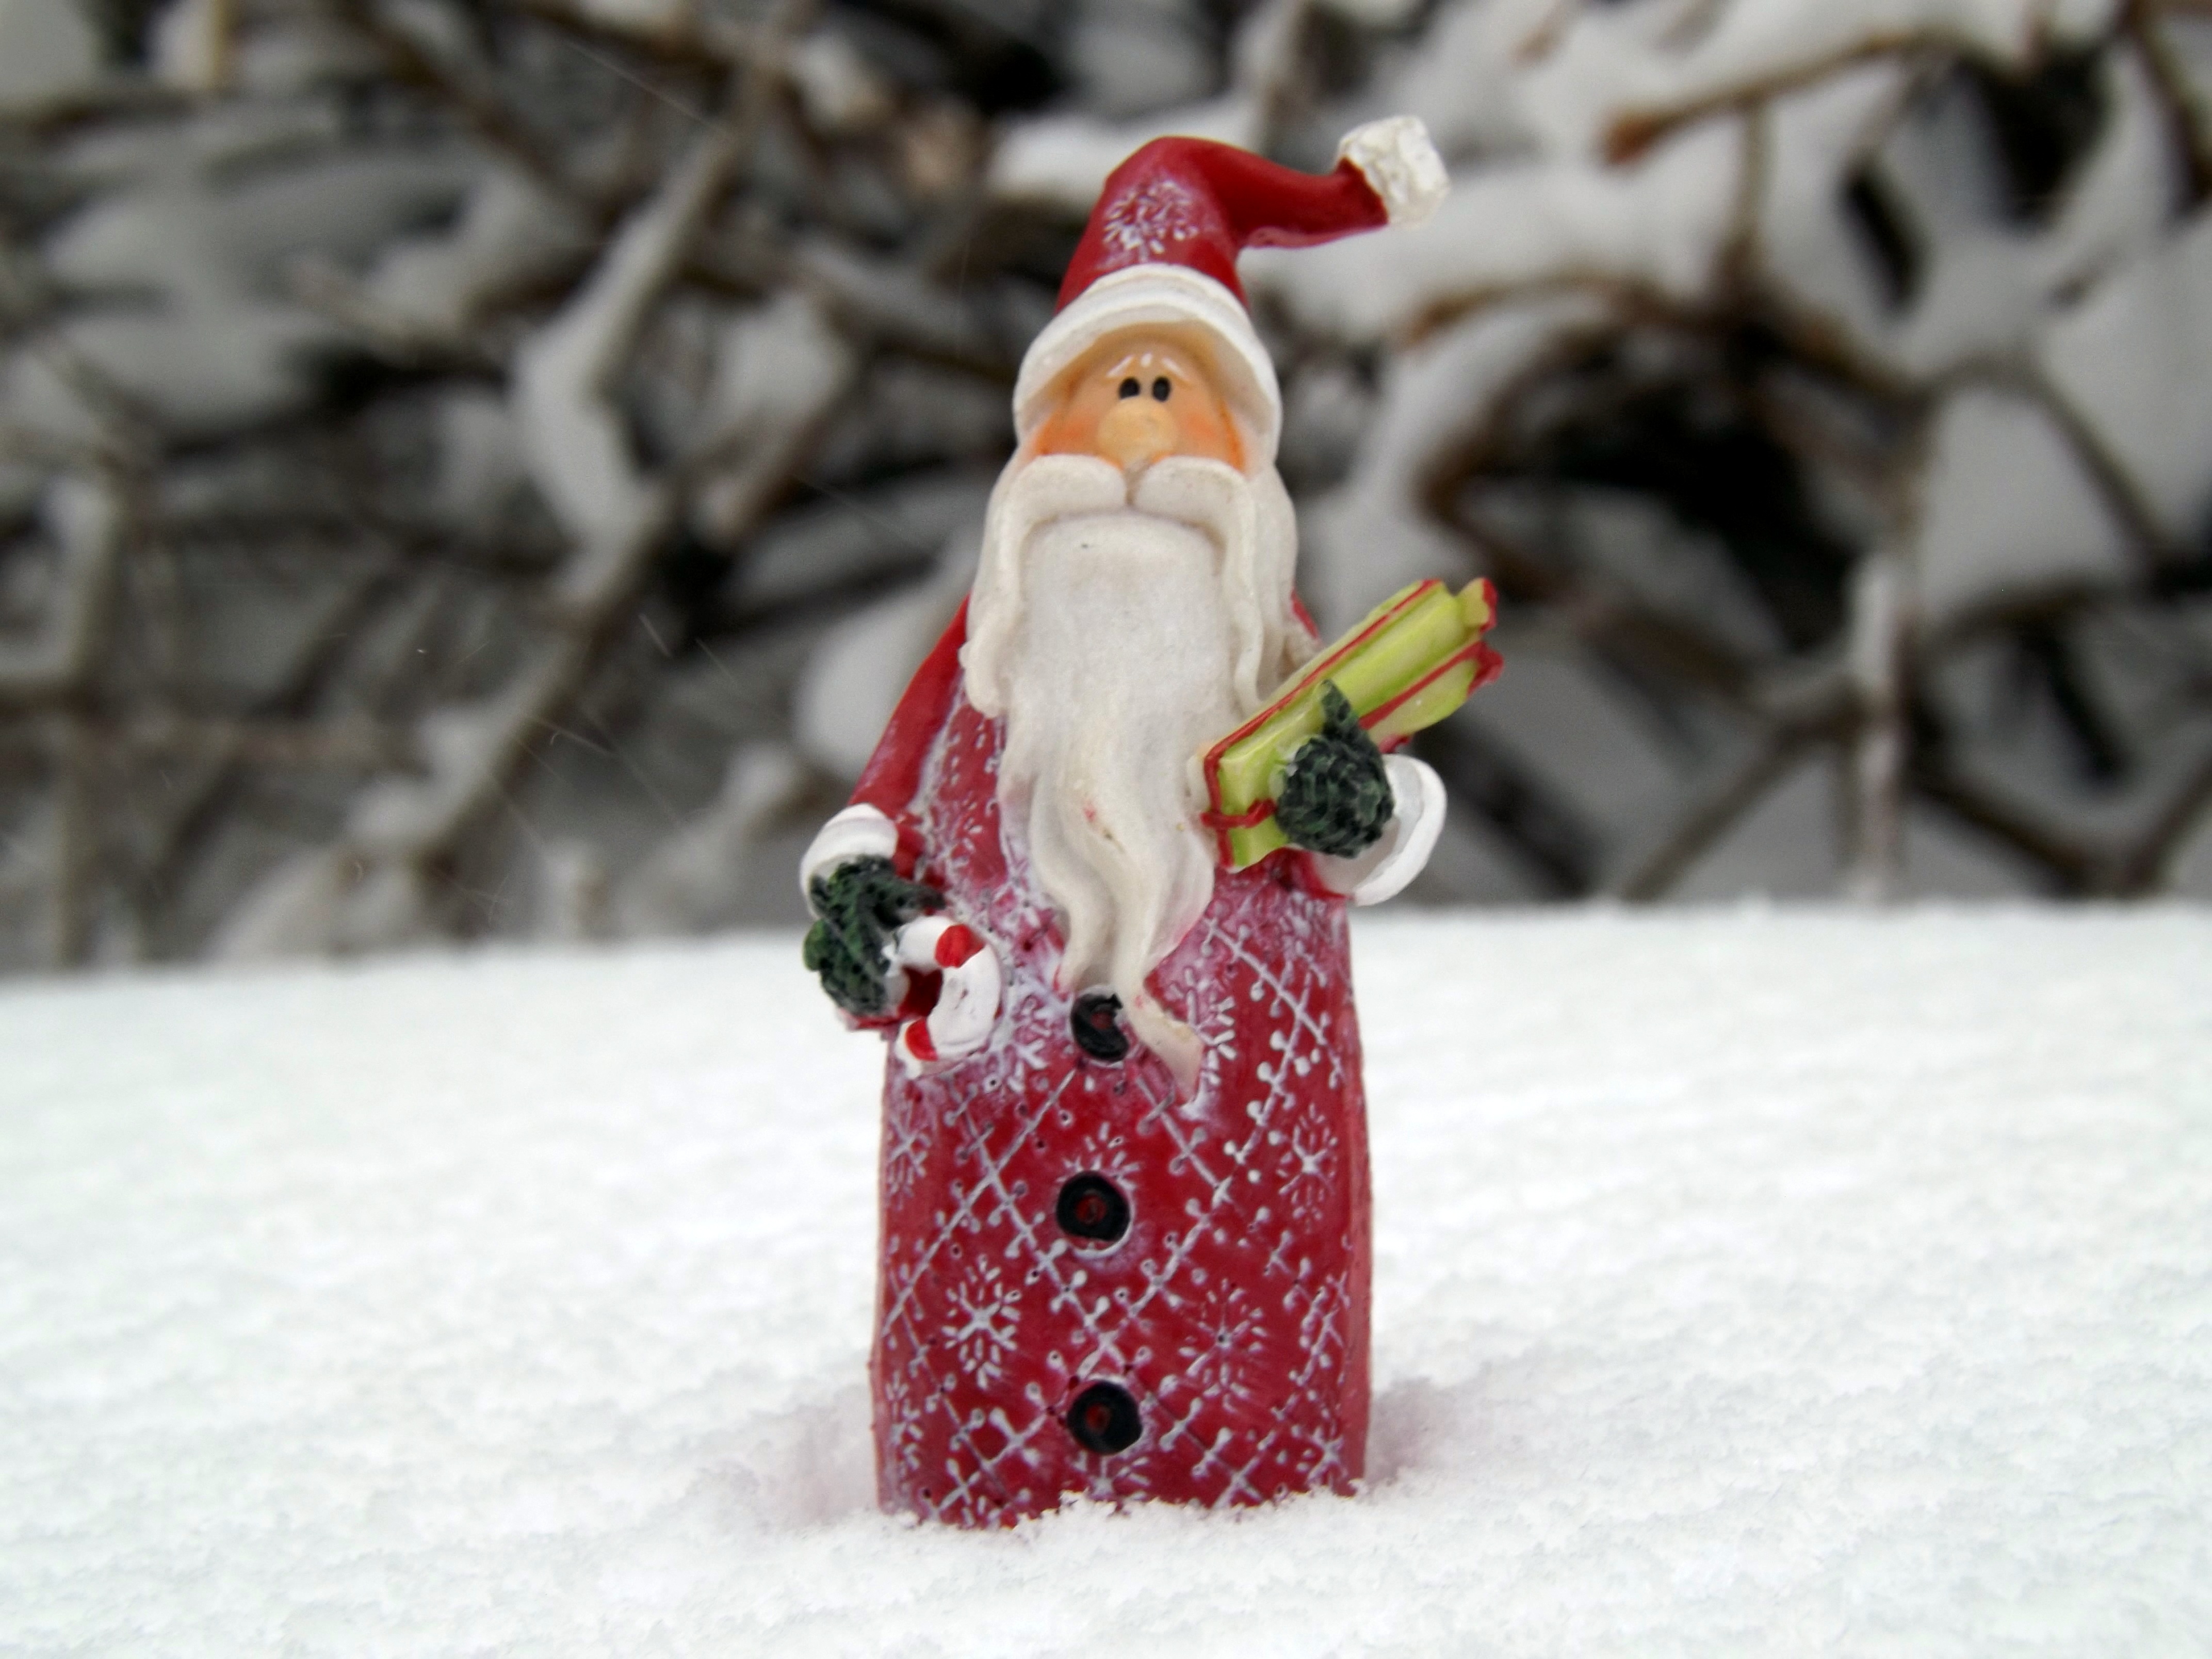
snow, winter, white, decoration, red, weather, christmas, santa, snowman, santa claus